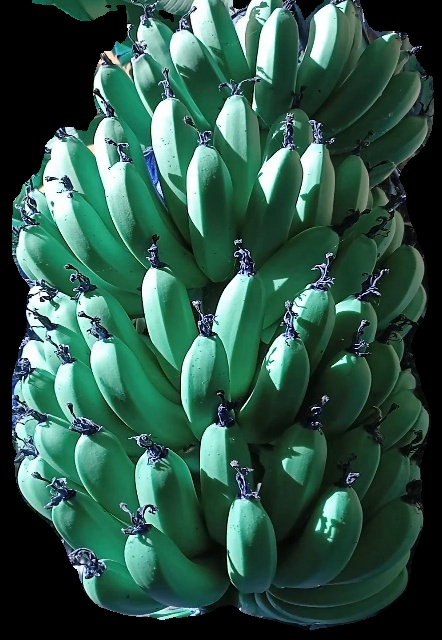
Variety: pachbale
Grade: grade1